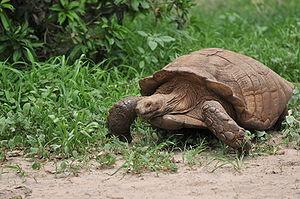
Le Centre de protection des tortues du Sénégal est un centre voué à la préservation et à la reproduction des tortues, sur le modèle de celui de Gonfaron.